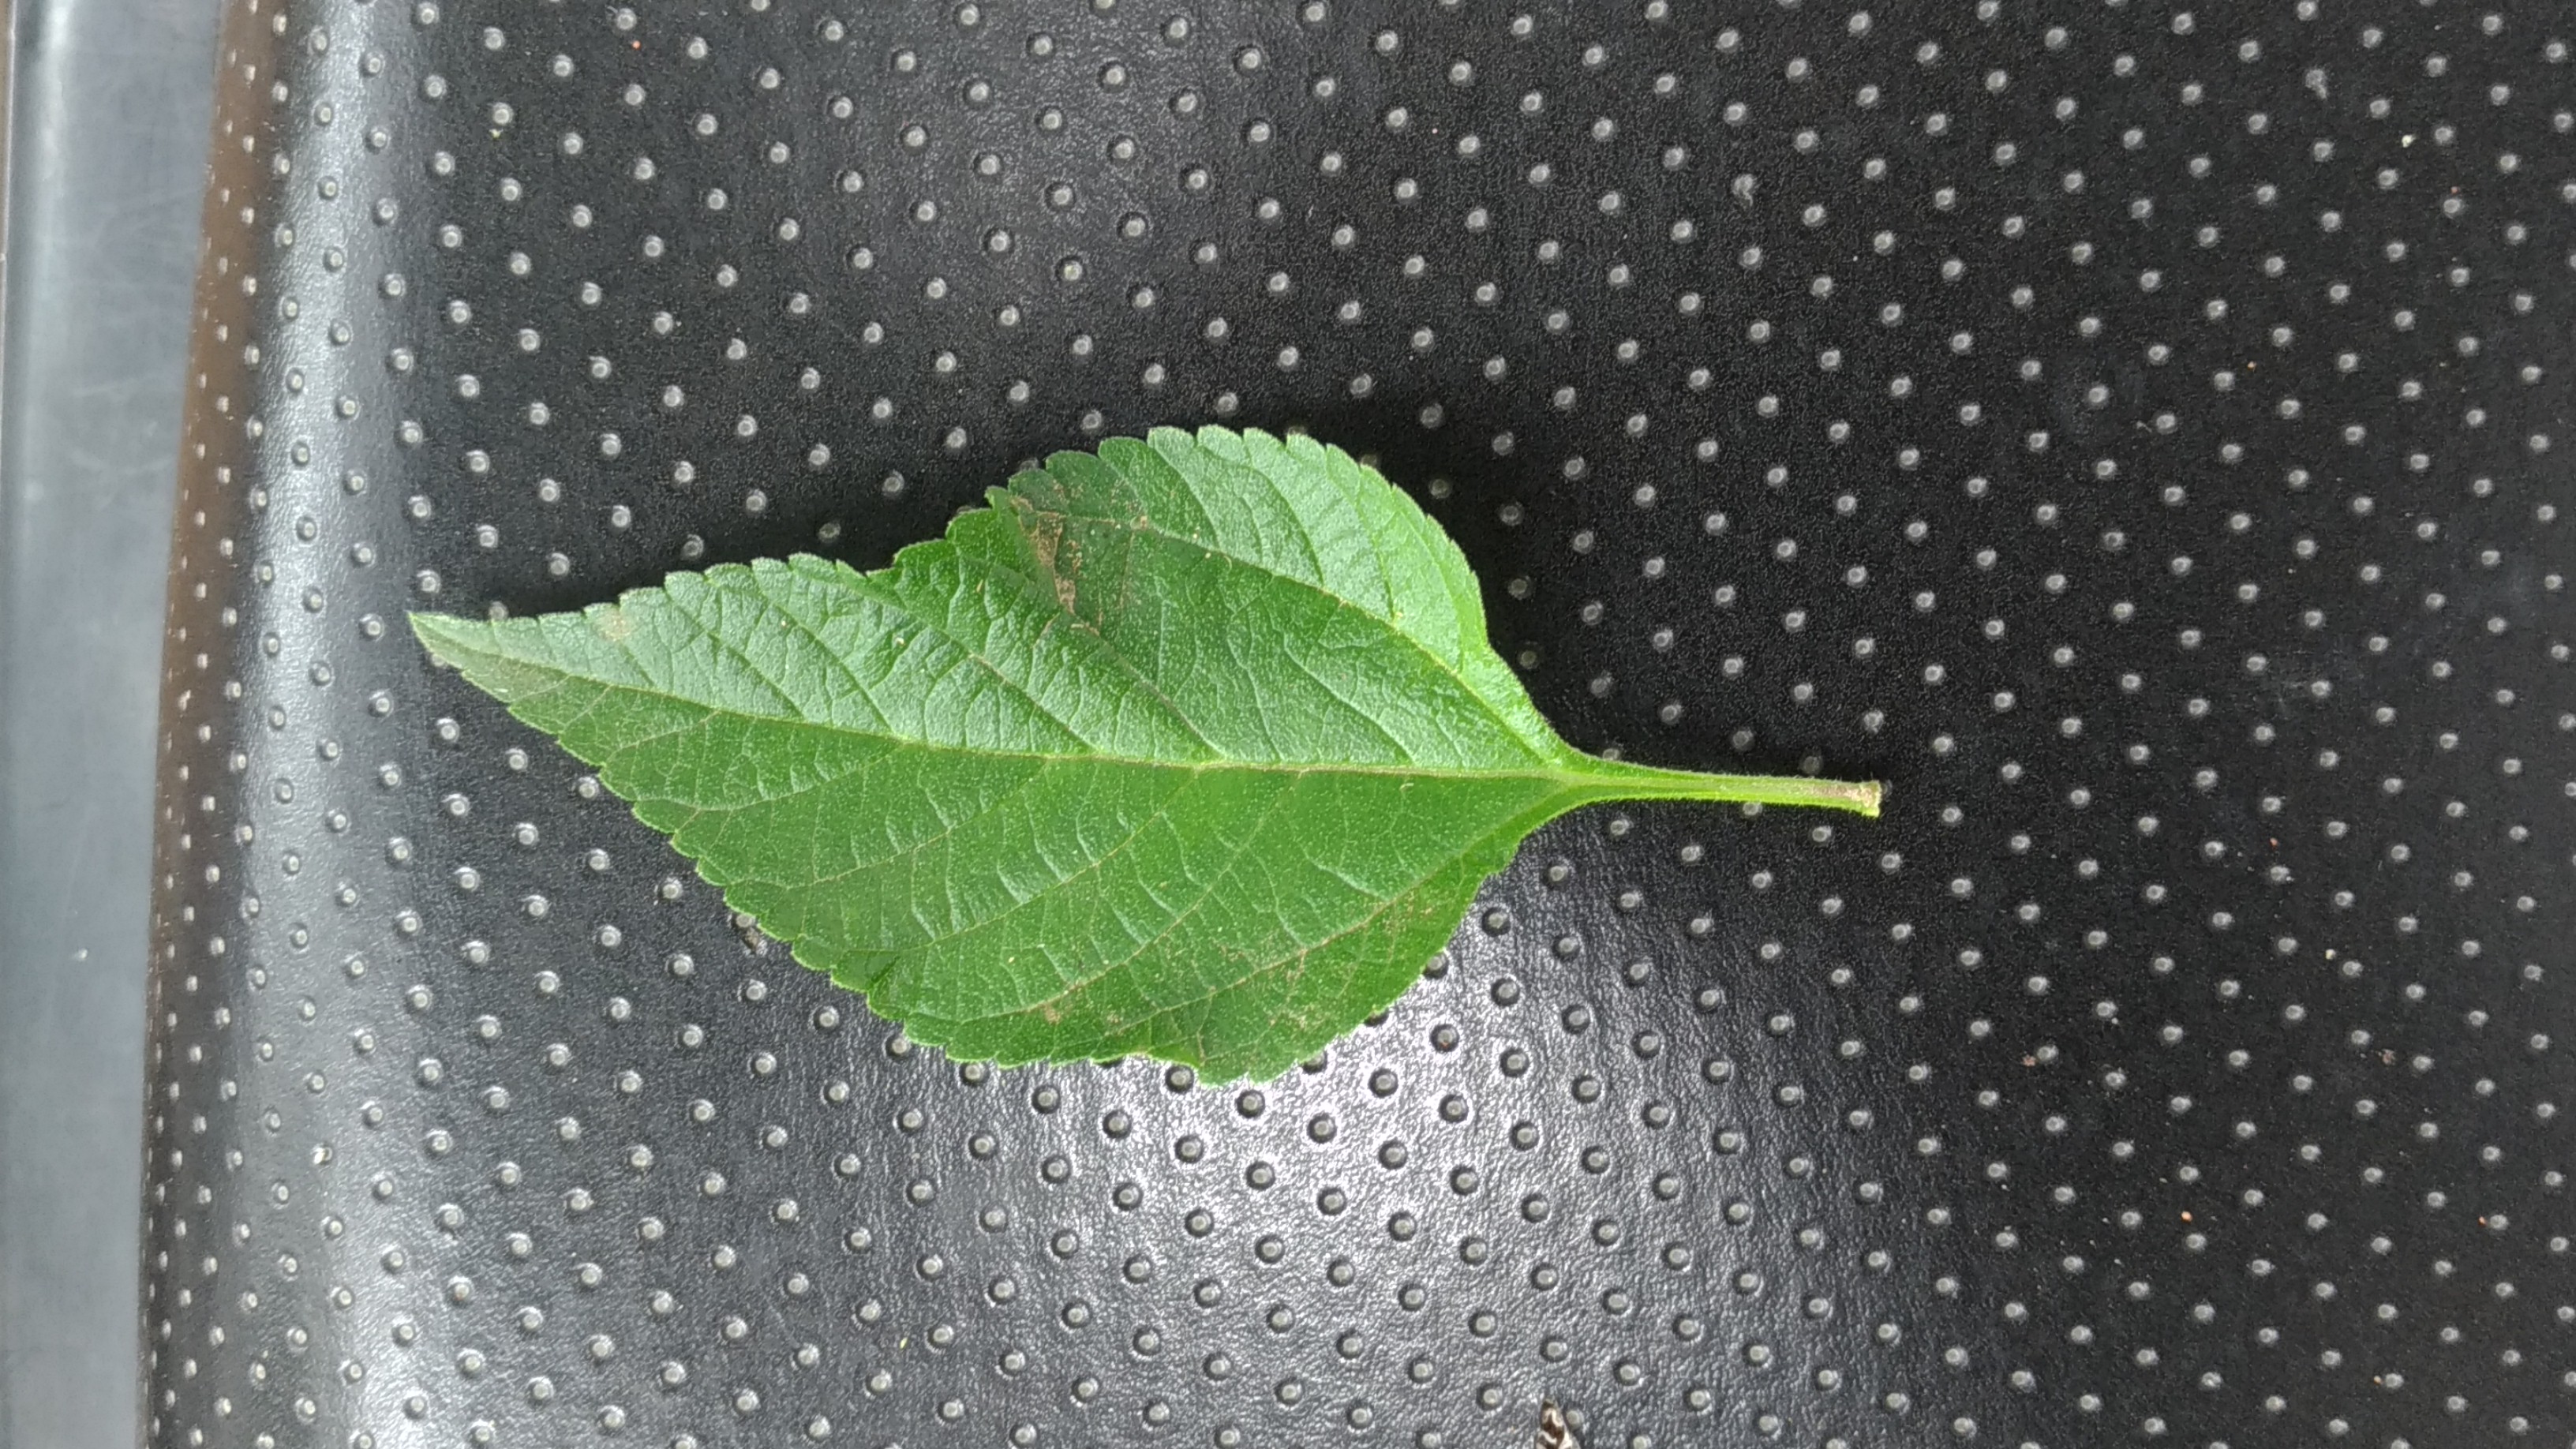
Plant: Lantana